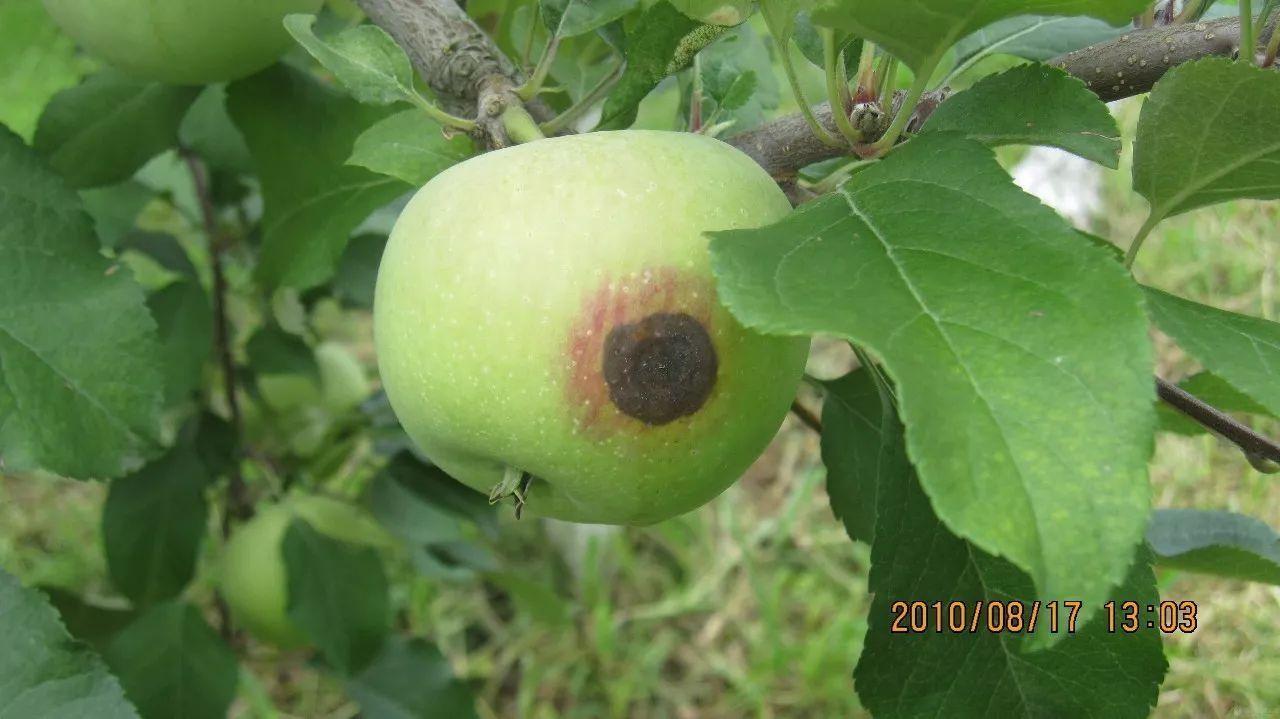
Plant: Apple
Disease: apple black rot